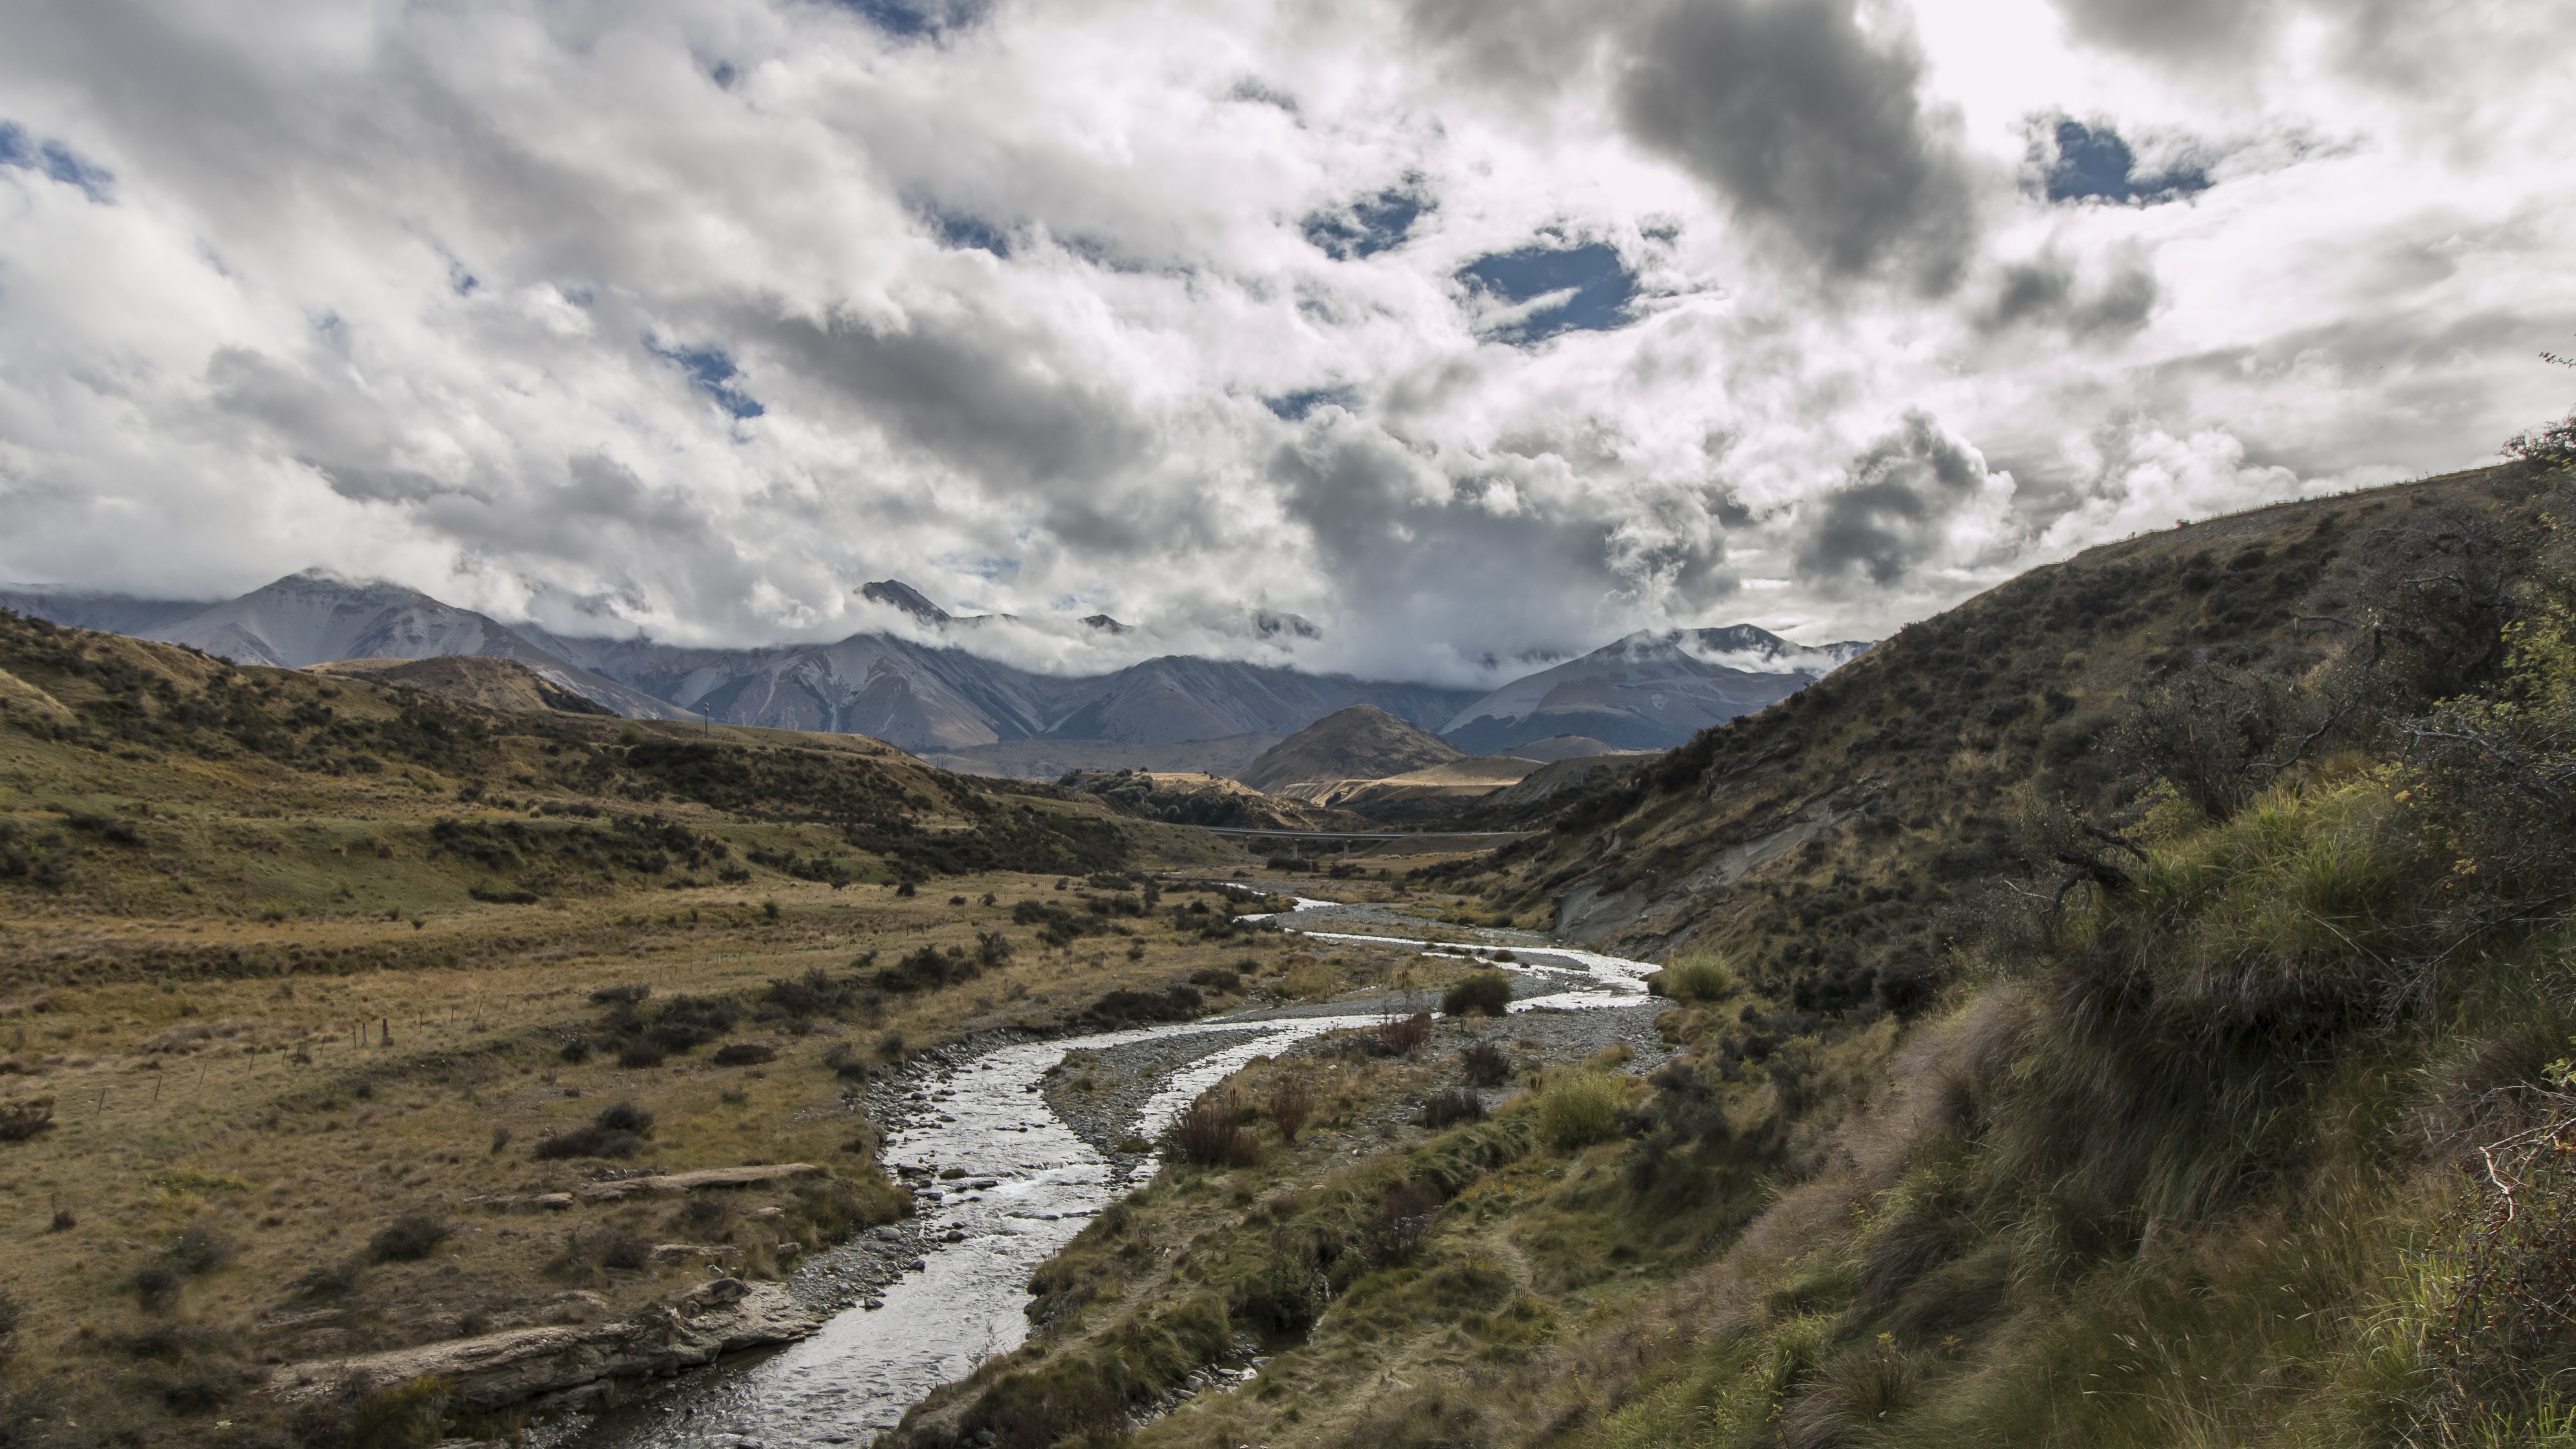
landscape, nature, wilderness, mountain, snow, cloud, sky, hill, lake, valley, mountain range, fjord, highland, ridge, mountain landscape, clouds, alps, plateau, fell, loch, landform, mountain pass, geographical feature, mountainous landforms